Tel Aviv

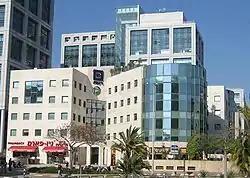
Reshet studio building in Tel Aviv

Bauhaus architecture was introduced in the 1920s and 1930s by German Jewish architects who settled in Palestine after the rise of the Nazis. Tel Aviv's White City, around the city center, contains more than 5,000 Modernist-style buildings inspired by the Bauhaus school and Le Corbusier. Construction of these buildings, later declared protected landmarks and, collectively, a UNESCO World Heritage Site, continued until the 1950s in the area around Rothschild Boulevard. Some 3,000 buildings were created in this style between 1931 and 1939 alone. In the 1960s, this architectural style gave way to office towers and a chain of waterfront hotels and commercial skyscrapers. Some of the city's Modernist buildings were neglected to the point of ruin. Before legislation to preserve this landmark architecture, many of the old buildings were demolished. Efforts are under way to refurbish Bauhaus buildings and restore them to their original condition.